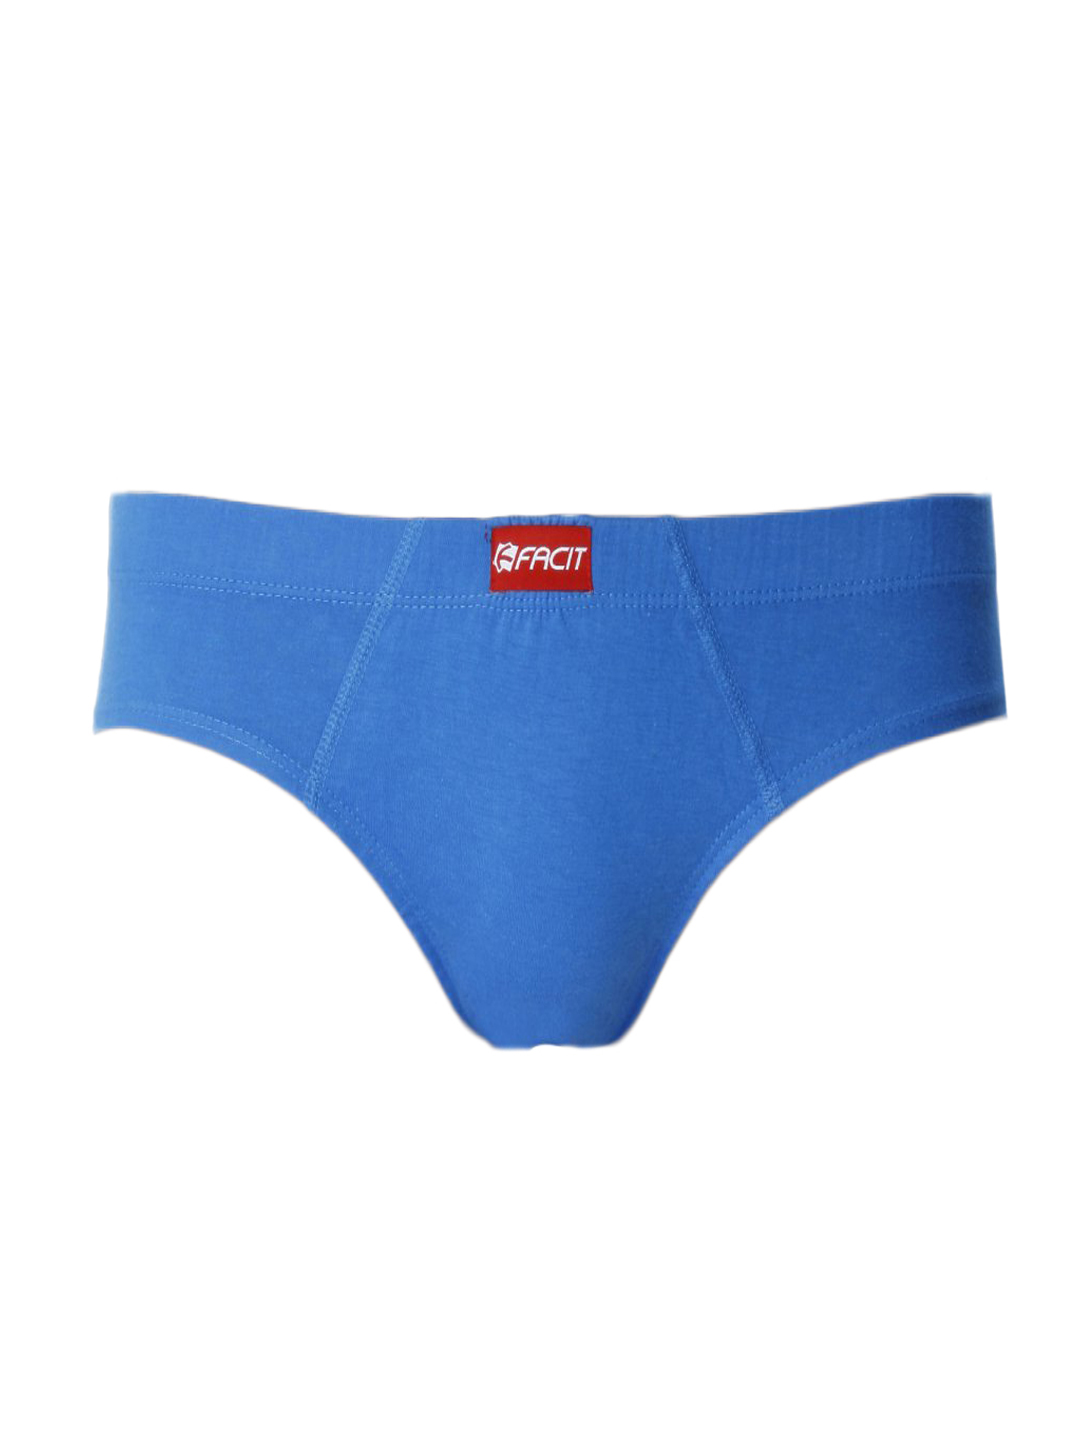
Facit Men Mid- Rise BF Blue Briefs
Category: Apparel / Innerwear / Briefs
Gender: Men
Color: Blue
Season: Summer 2016
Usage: Casual